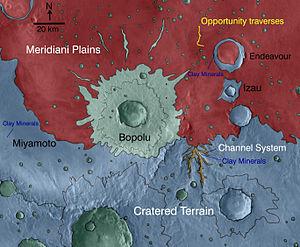
Iazu est un cratère d'impact martien d'environ 7 km de diamètre qui se situe dans la région de Meridiani Planum.